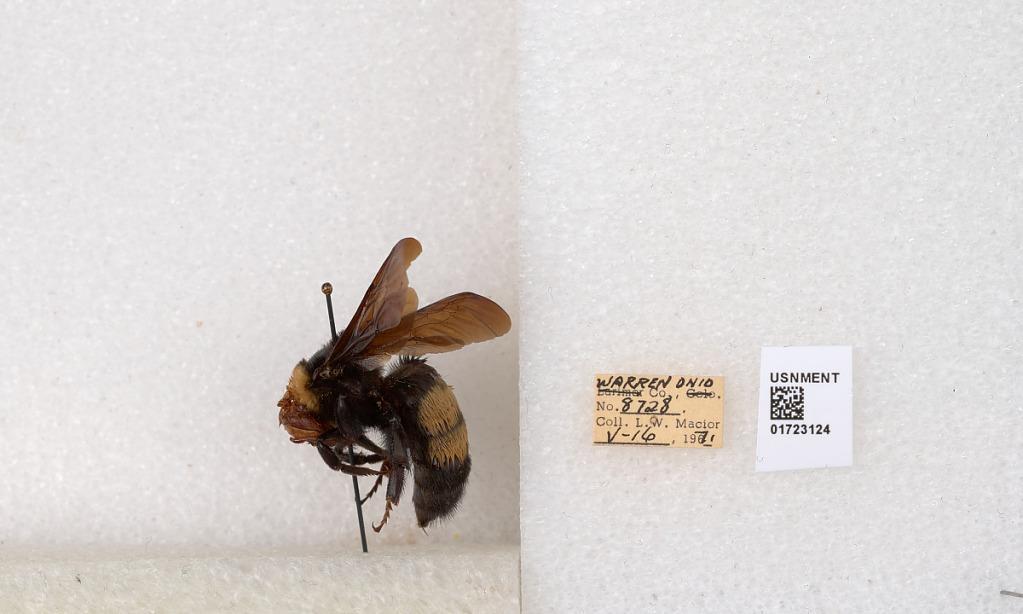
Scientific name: Bombus (Bombus) nevadensis auricormus
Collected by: L. Macior
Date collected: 1971-5-16
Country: United States
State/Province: Ohio
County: Warren
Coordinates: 39.4276, -84.1668